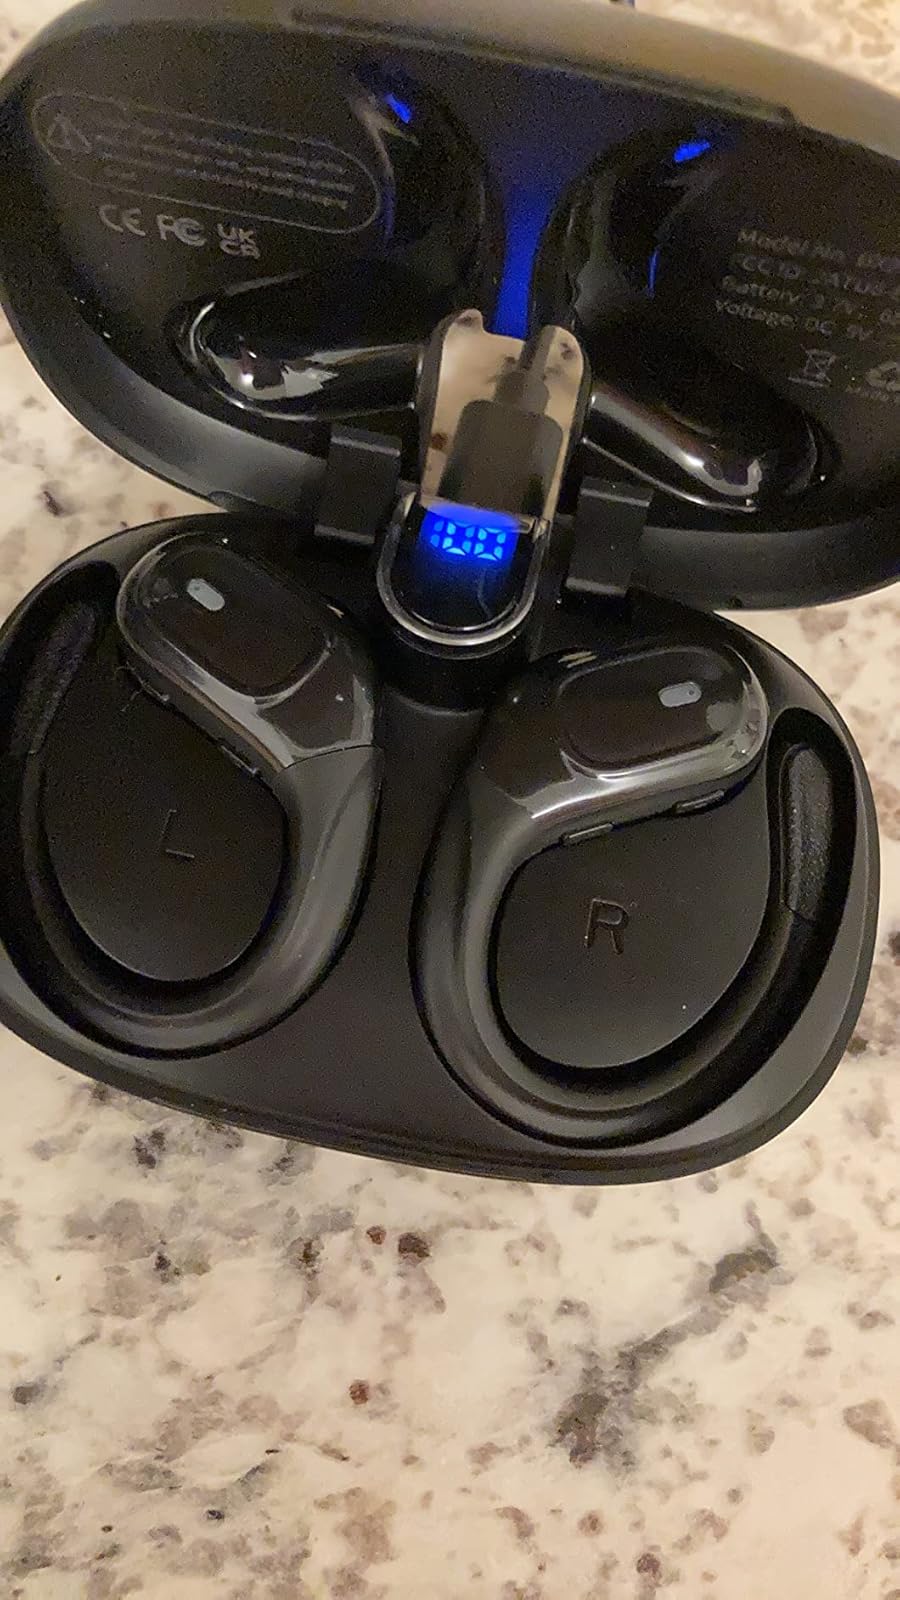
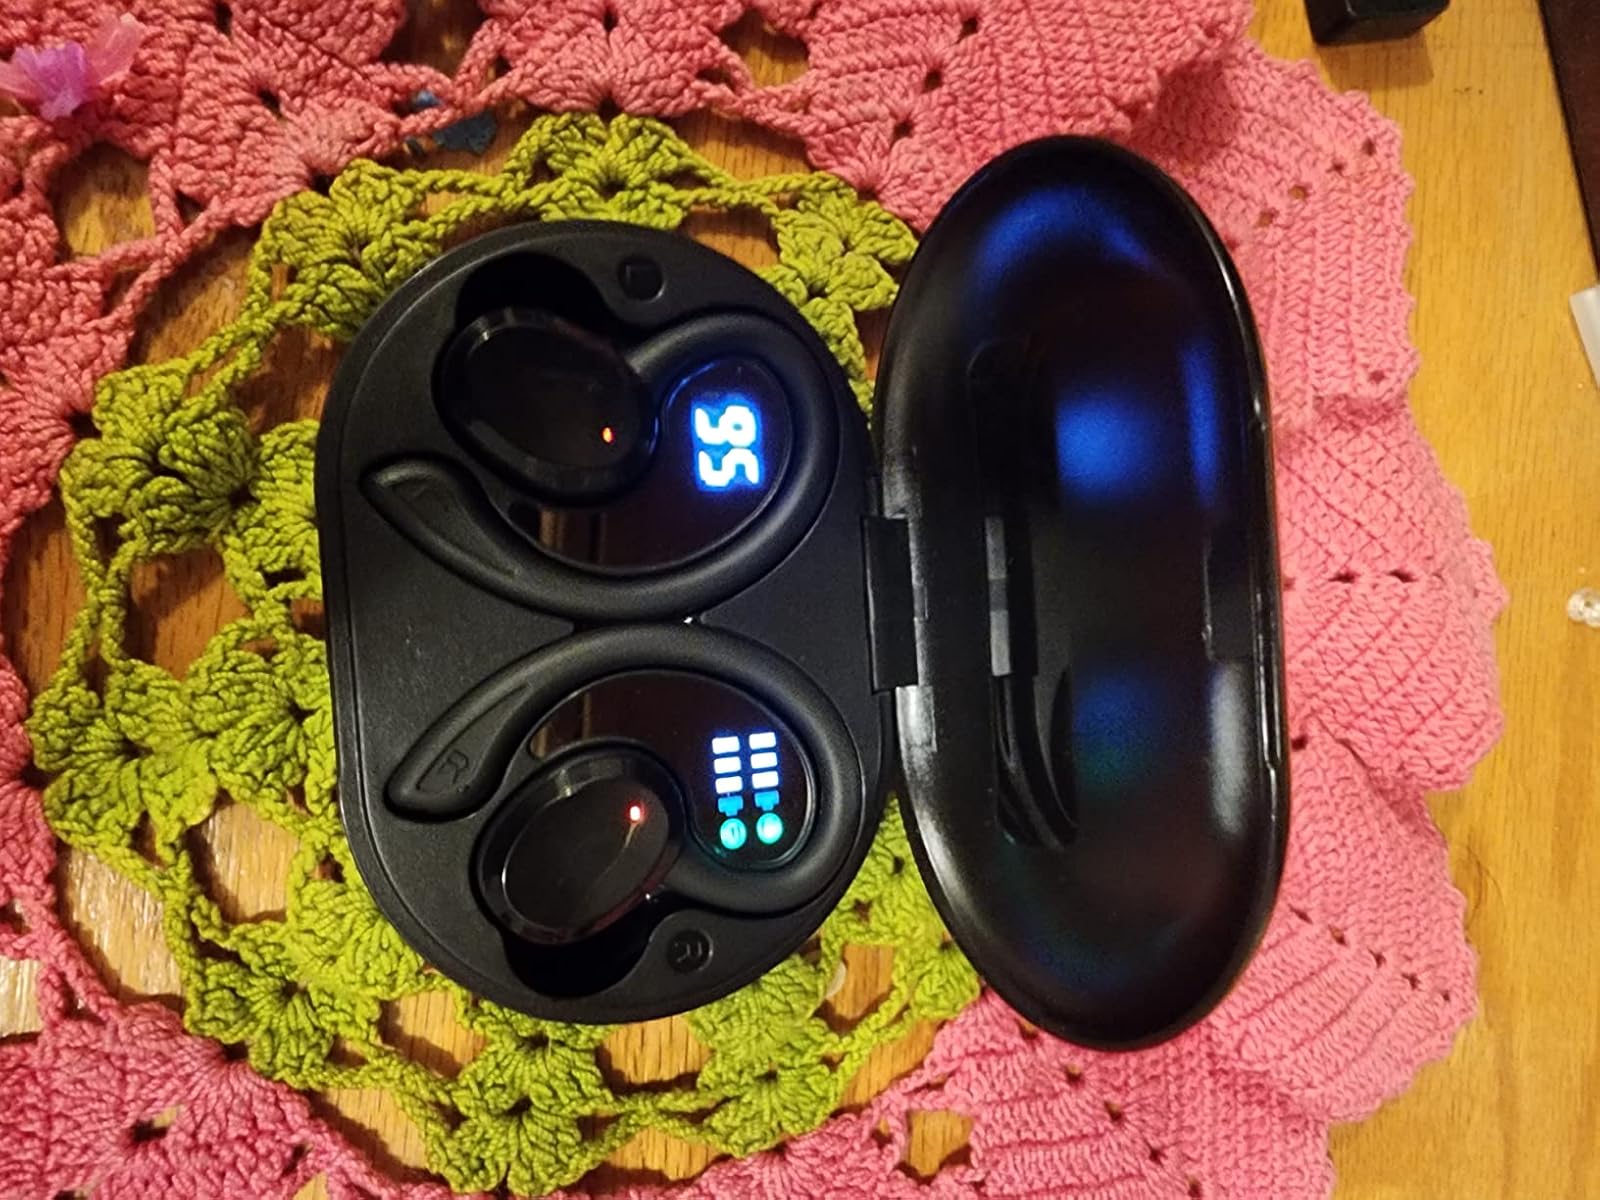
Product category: earbuds
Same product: no